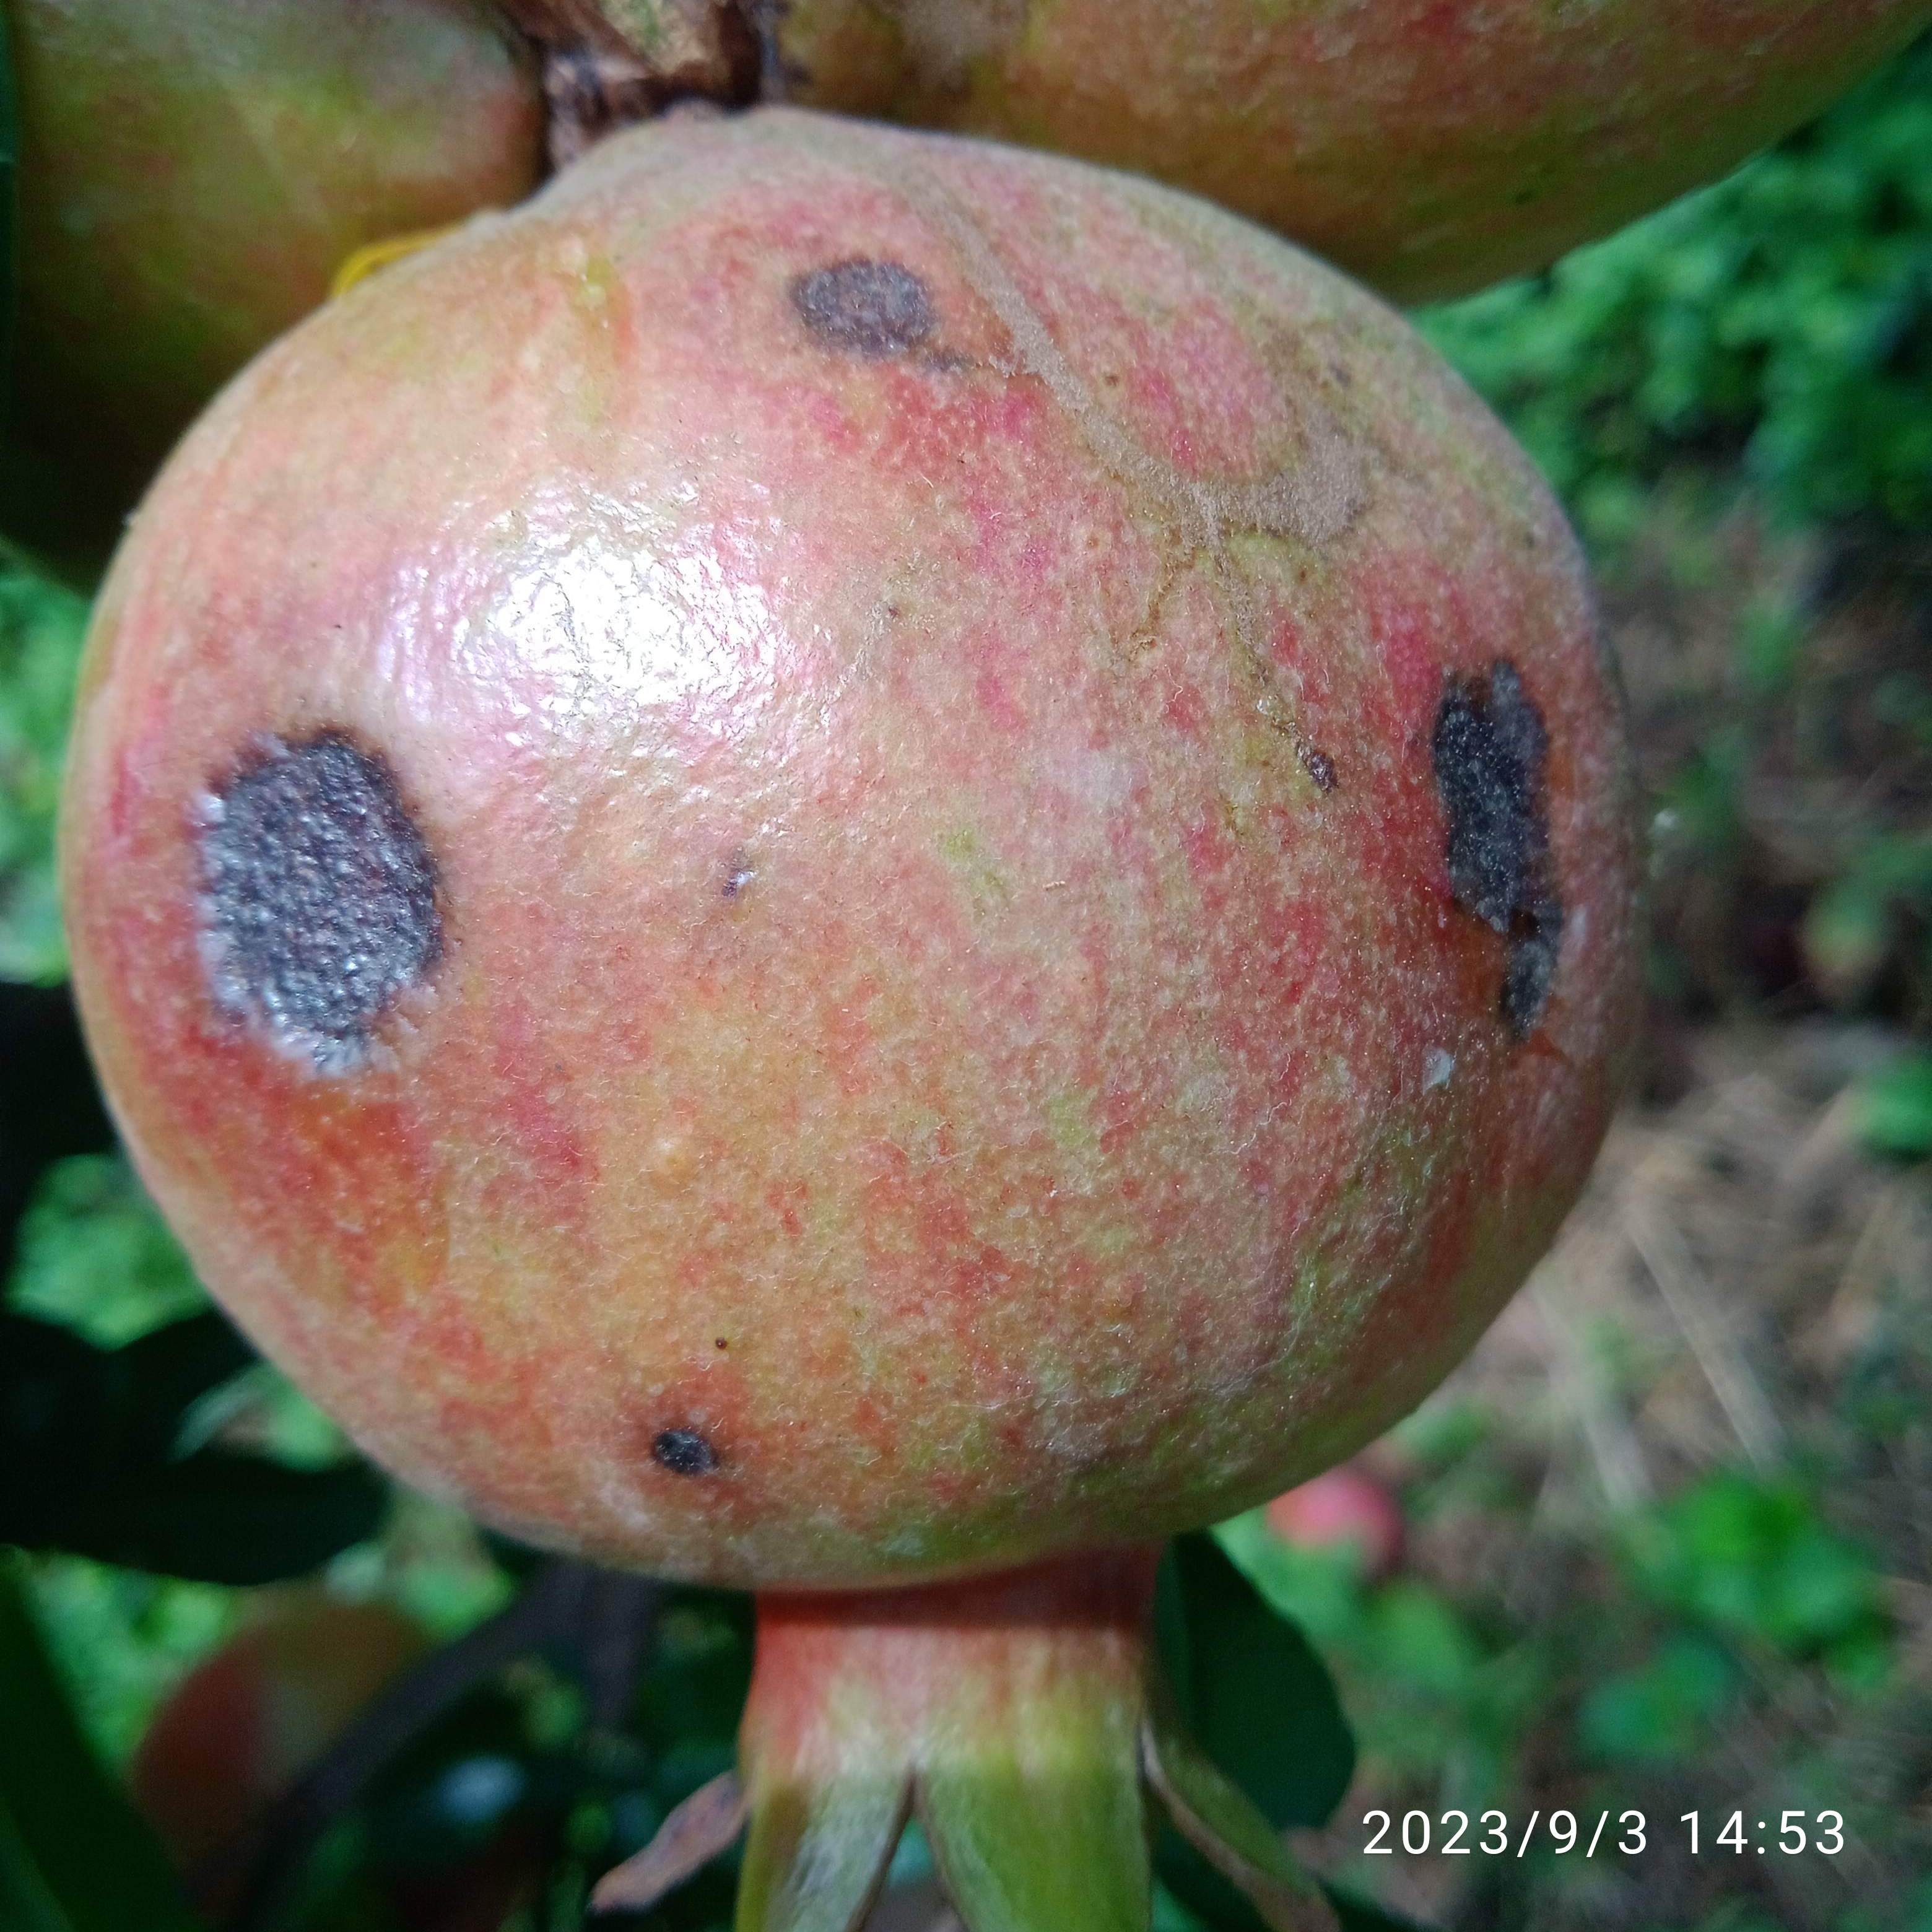
Label: Anthracnose